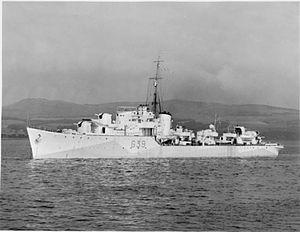
Le HMS Obdurate est un destroyer de classe O en service dans la Royal Navy pendant la Seconde Guerre mondiale.
La classe O et P est une série de 16 destroyers construite pour la Royal Navy pendant la Seconde Guerre mondiale.